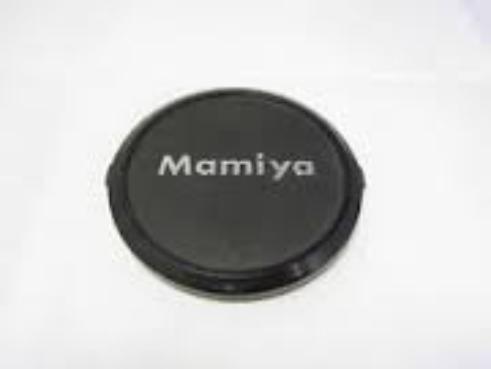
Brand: Mamiya
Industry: Electronic